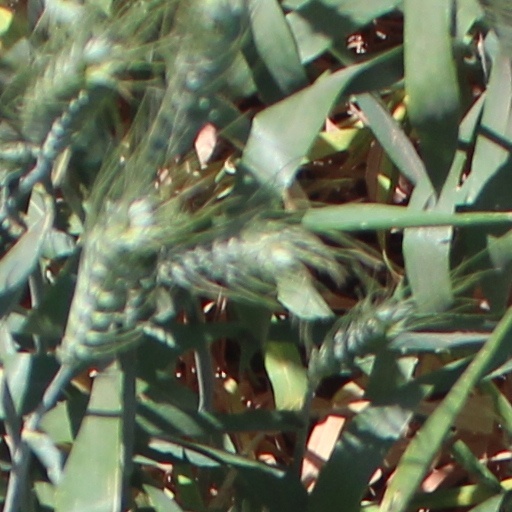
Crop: wheat